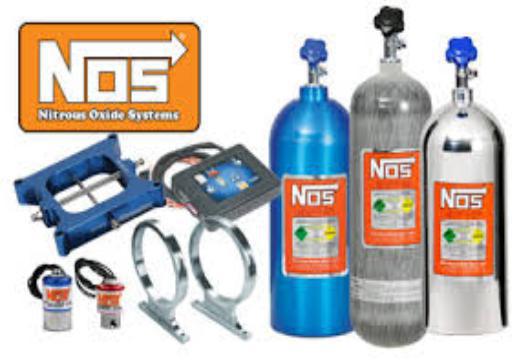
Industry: Others